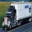
Label: truck